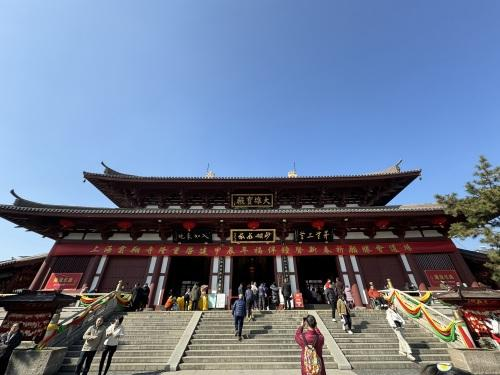
地标名称：云翔寺
所在城市：上海市·嘉定区